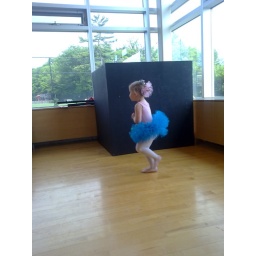
Abbey in full dress ... so cute it actually hurts to watch